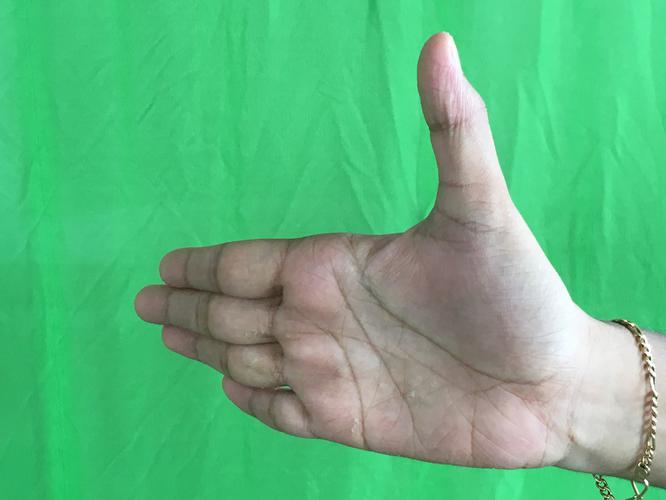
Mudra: Ardhachandran
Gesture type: single_hand